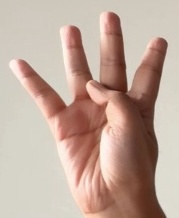
ASL sign: 4